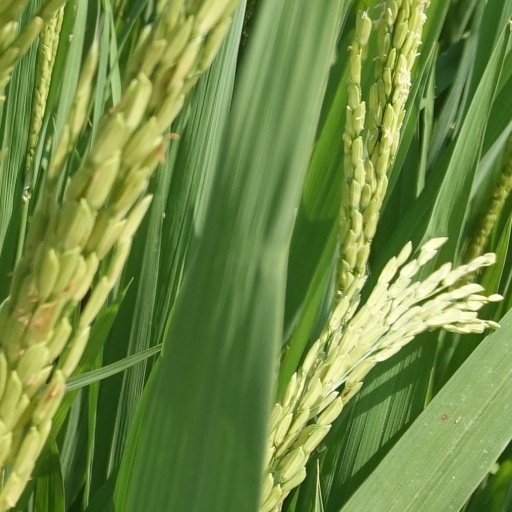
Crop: rice